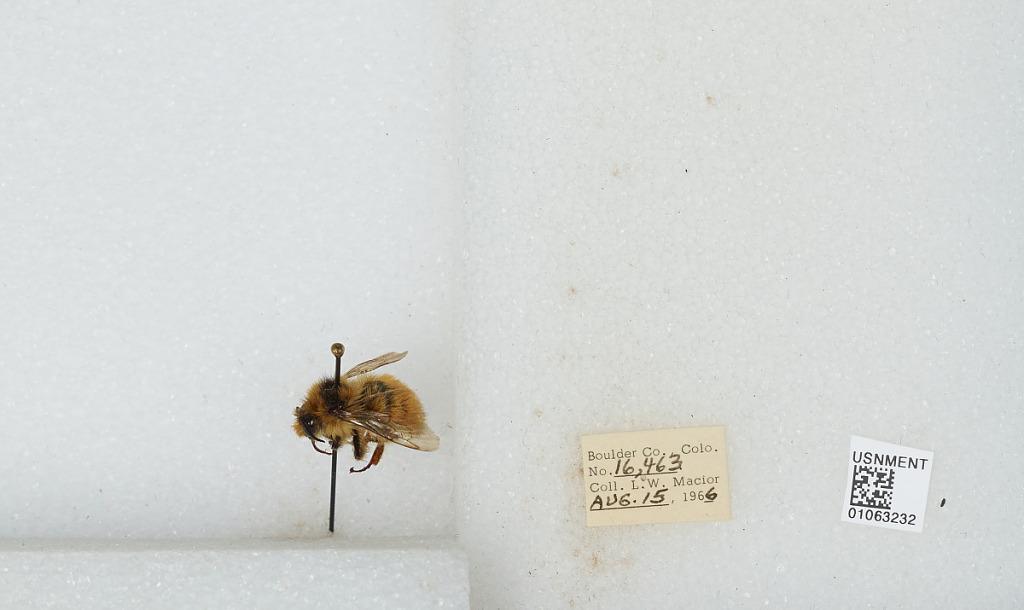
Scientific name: Bombus (Pyrobombus) bifarius Cresson
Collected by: L. Macior
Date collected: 1966-8-15
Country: United States
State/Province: Colorado
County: Boulder
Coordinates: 40.015, -105.27